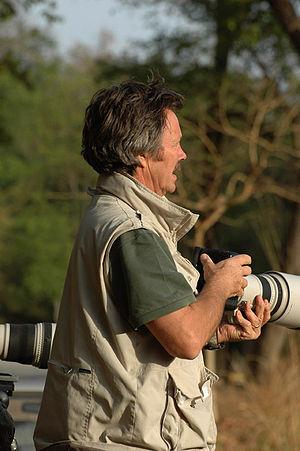
Jonathan Scott est un zoologiste et photographe anglais né en 1949 à Londres. C'est un spécialiste de la faune africaine et il passe beaucoup de temps dans le Masai Mara dans le Sud-Ouest du Kenya, et dans le Parc national du Serengeti en Nord de la Tanzanie.